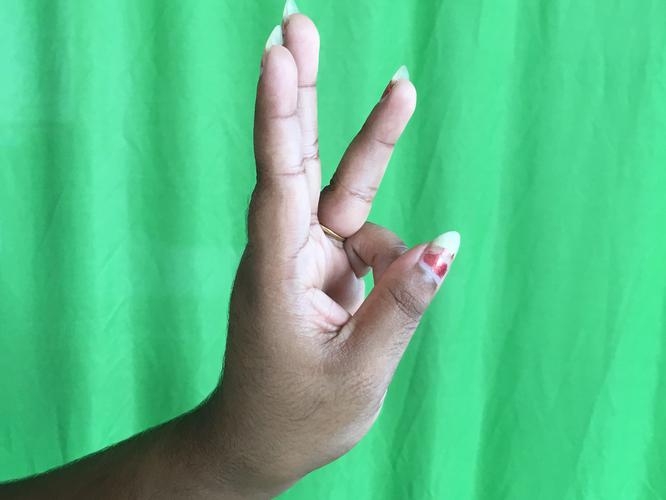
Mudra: Trishulam
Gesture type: single_hand